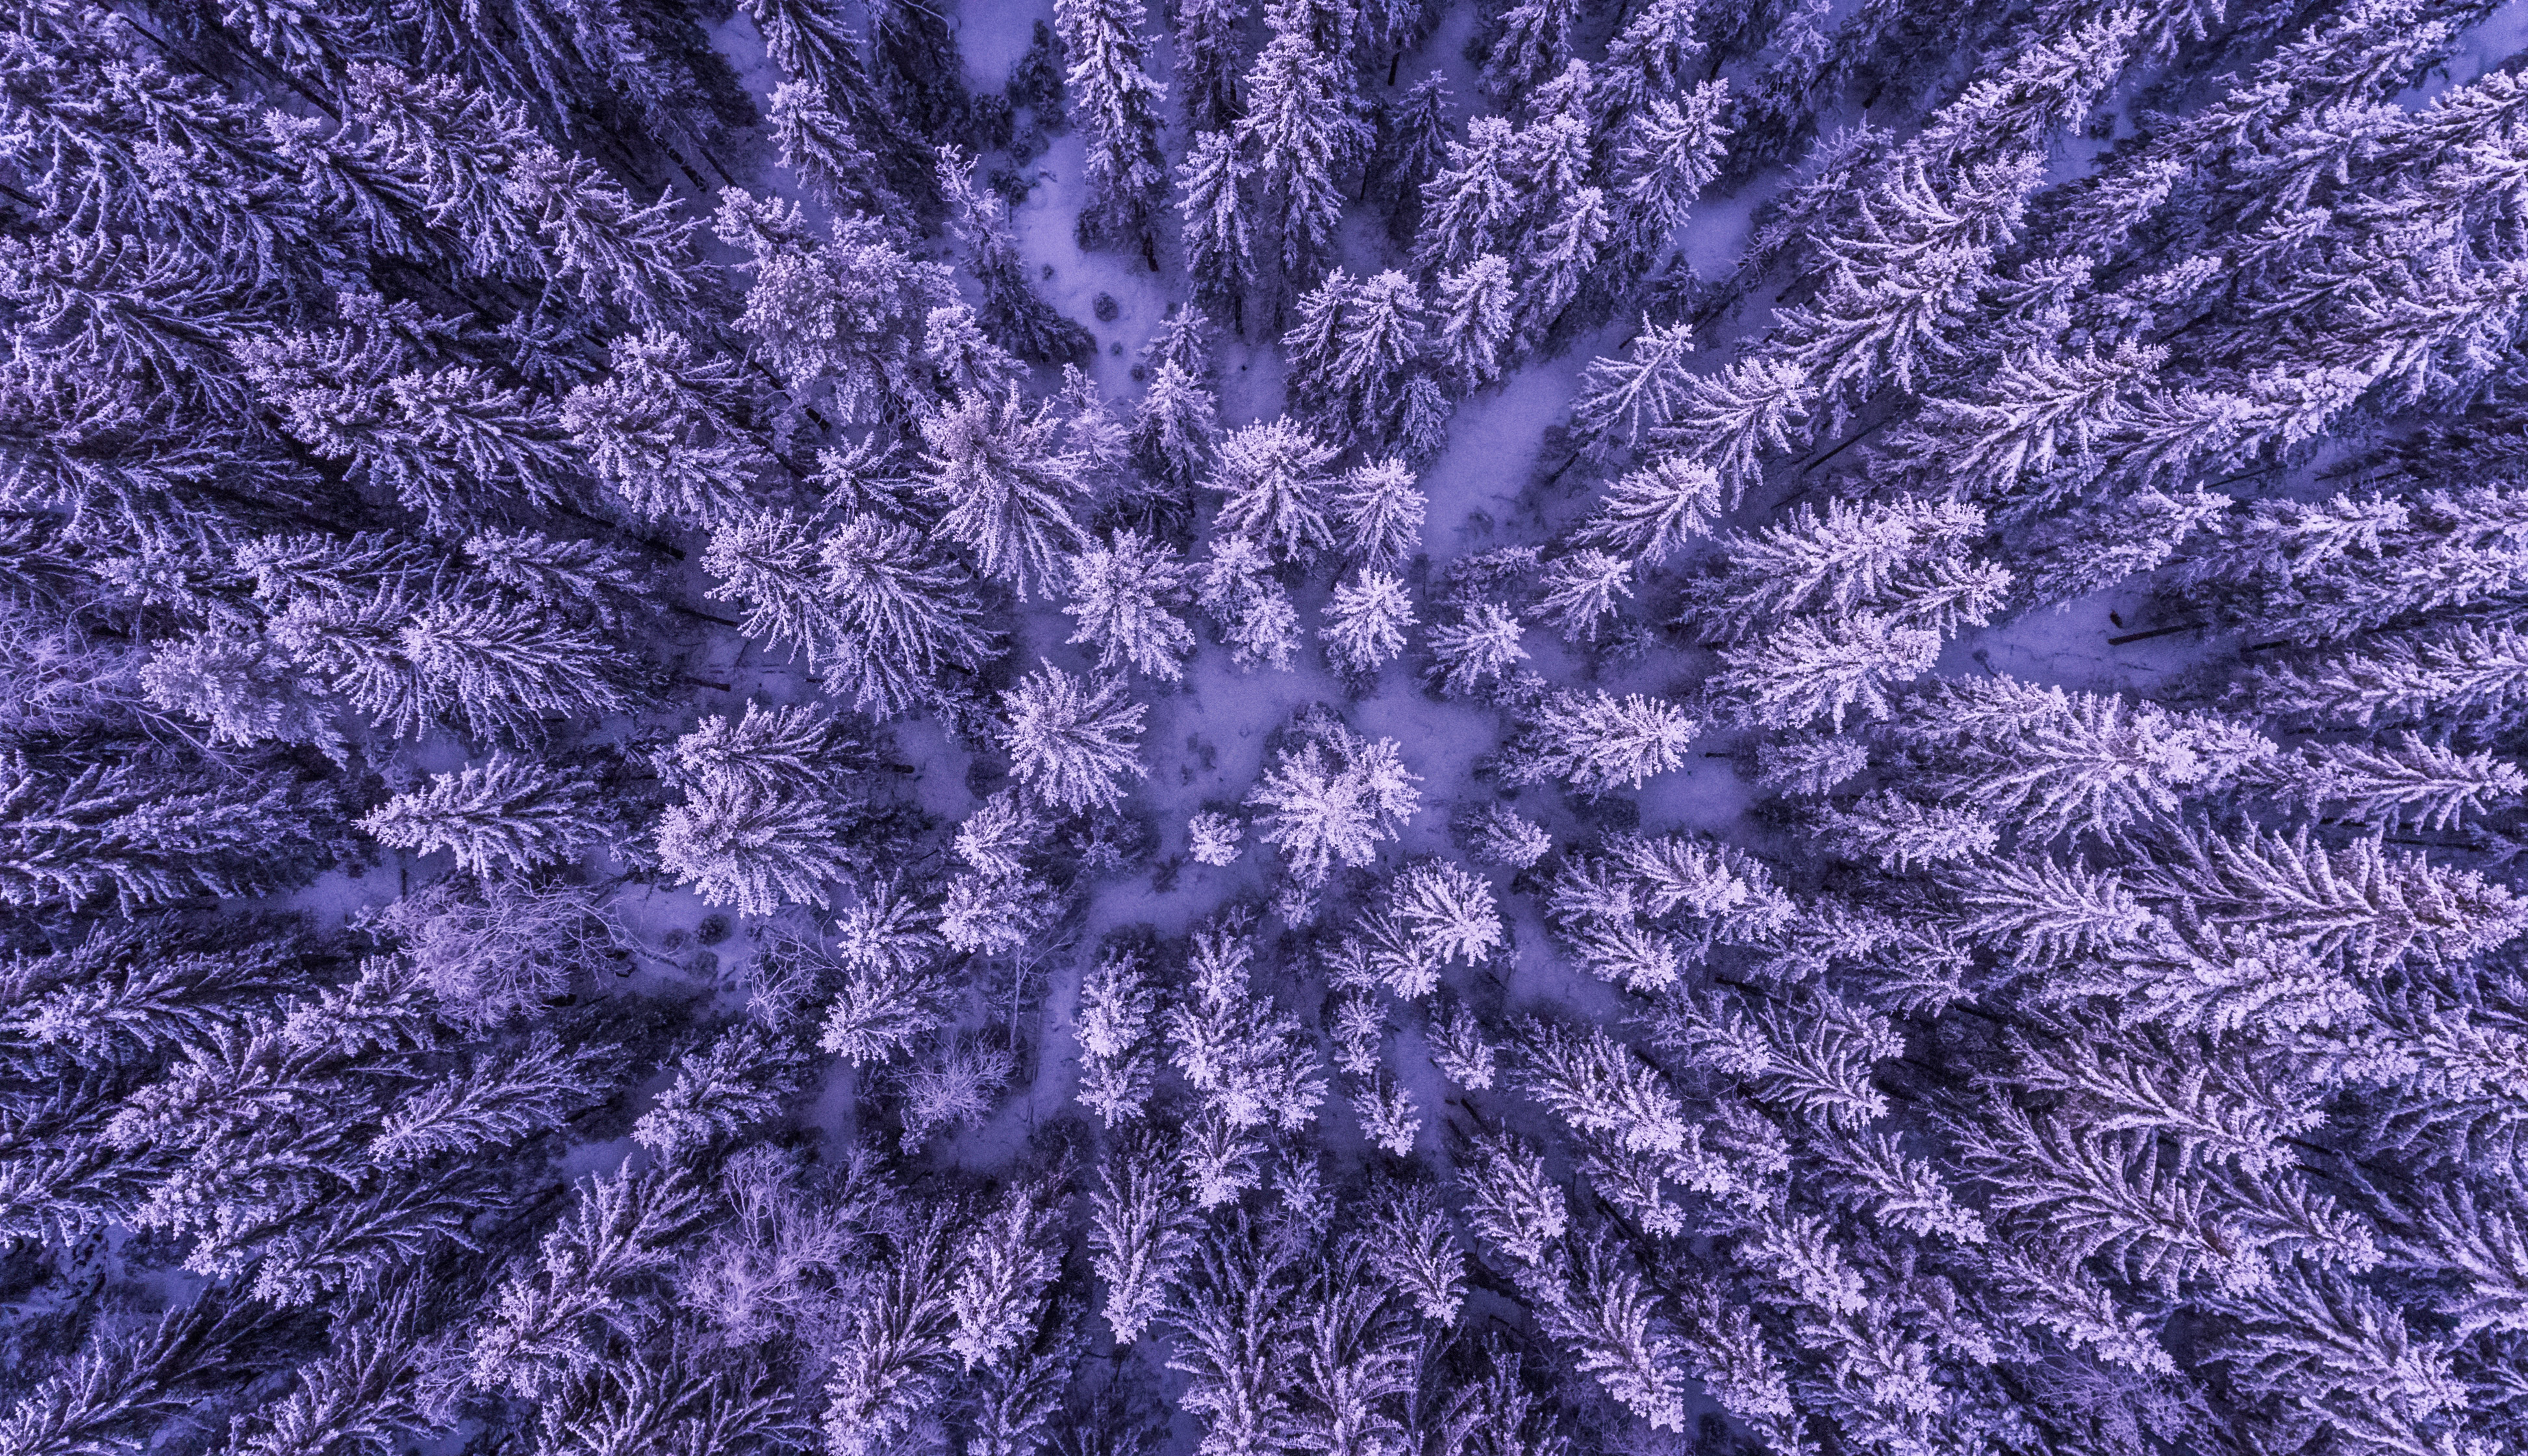
plant, flower, frost, botany, flora, lavender, flowering plant, daisy family, land plant, english lavender